Jake Paul

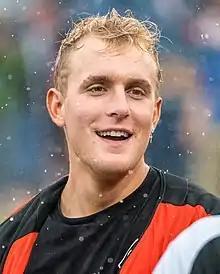
Paul in 2019

On July 24, 2020, Paul released the single "Fresh Outta London", which was released alongside the music video. For the video shoot, he threw a party at his home in Calabasas, California on July 11, in which he garnered national attention after being criticized by Calabasas mayor Alicia Weintraub after videos and pictures of the party surfaced online.